Denys Wilcox

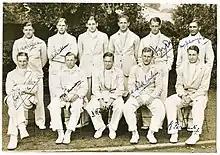
Cambridge University Team 1933

Wilcox scored more than 1000 runs in his last season at Dulwich College, then went up to Cambridge University. He played three years for the university team, scoring a century in the University Match in 1932 and captaining them in 1933.